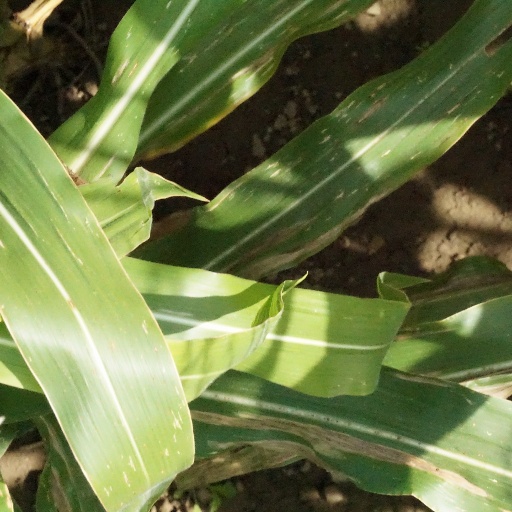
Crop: maize; corn